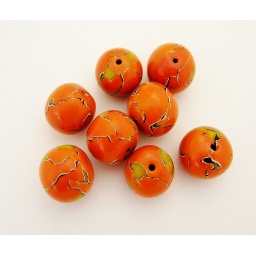
Torn paper effect in oranges and yellows